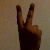
The image shows a hand gesture representing the number 2 in Indian Sign Language.